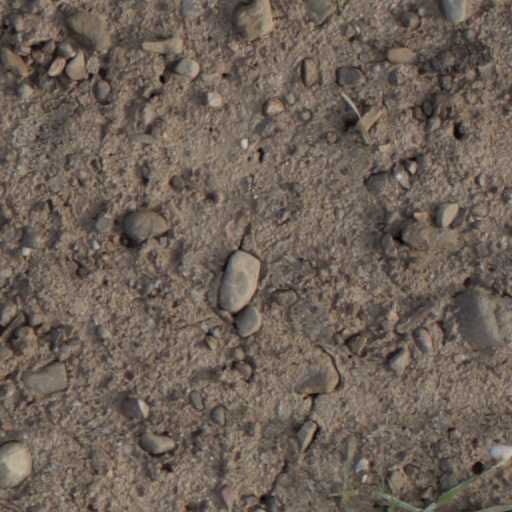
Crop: wheat